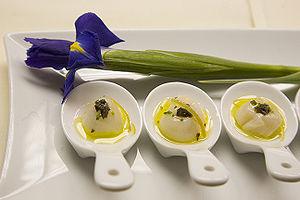
La James Beard Foundation est une association à but non lucratif américaine basée à New York et nommée en l'honneur de James Beard. Elle vise à promouvoir l'art culinaire en récompensant des œnologues, des journalistes et auteurs de livres de cuisine. La fondation a également une vocation éducative et décerne des bourses.